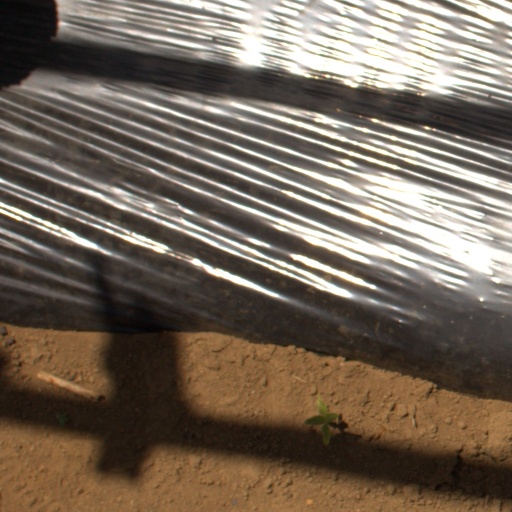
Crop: Jerusalem artichoke